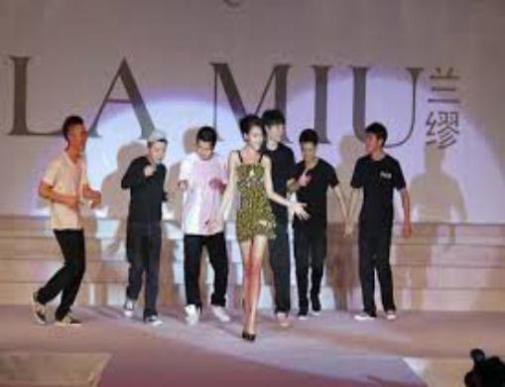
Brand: la miu
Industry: Clothes